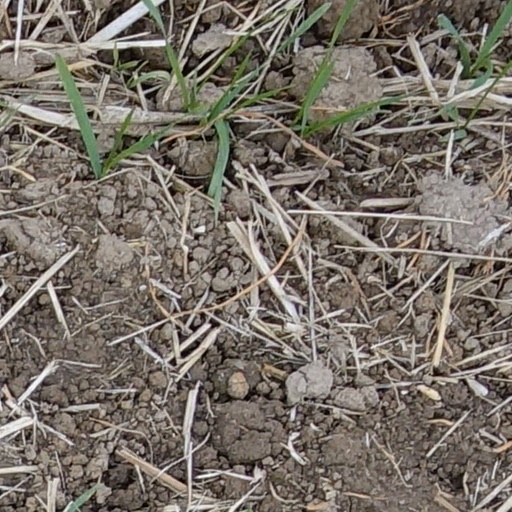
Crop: wheat